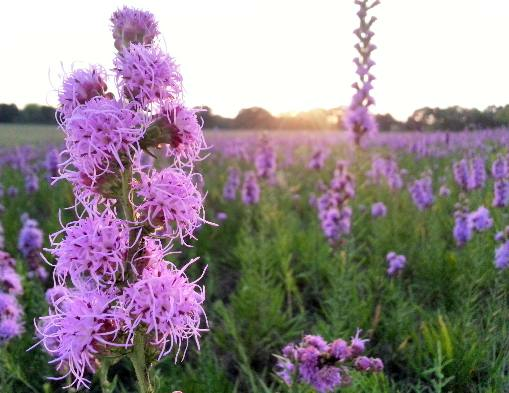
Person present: No